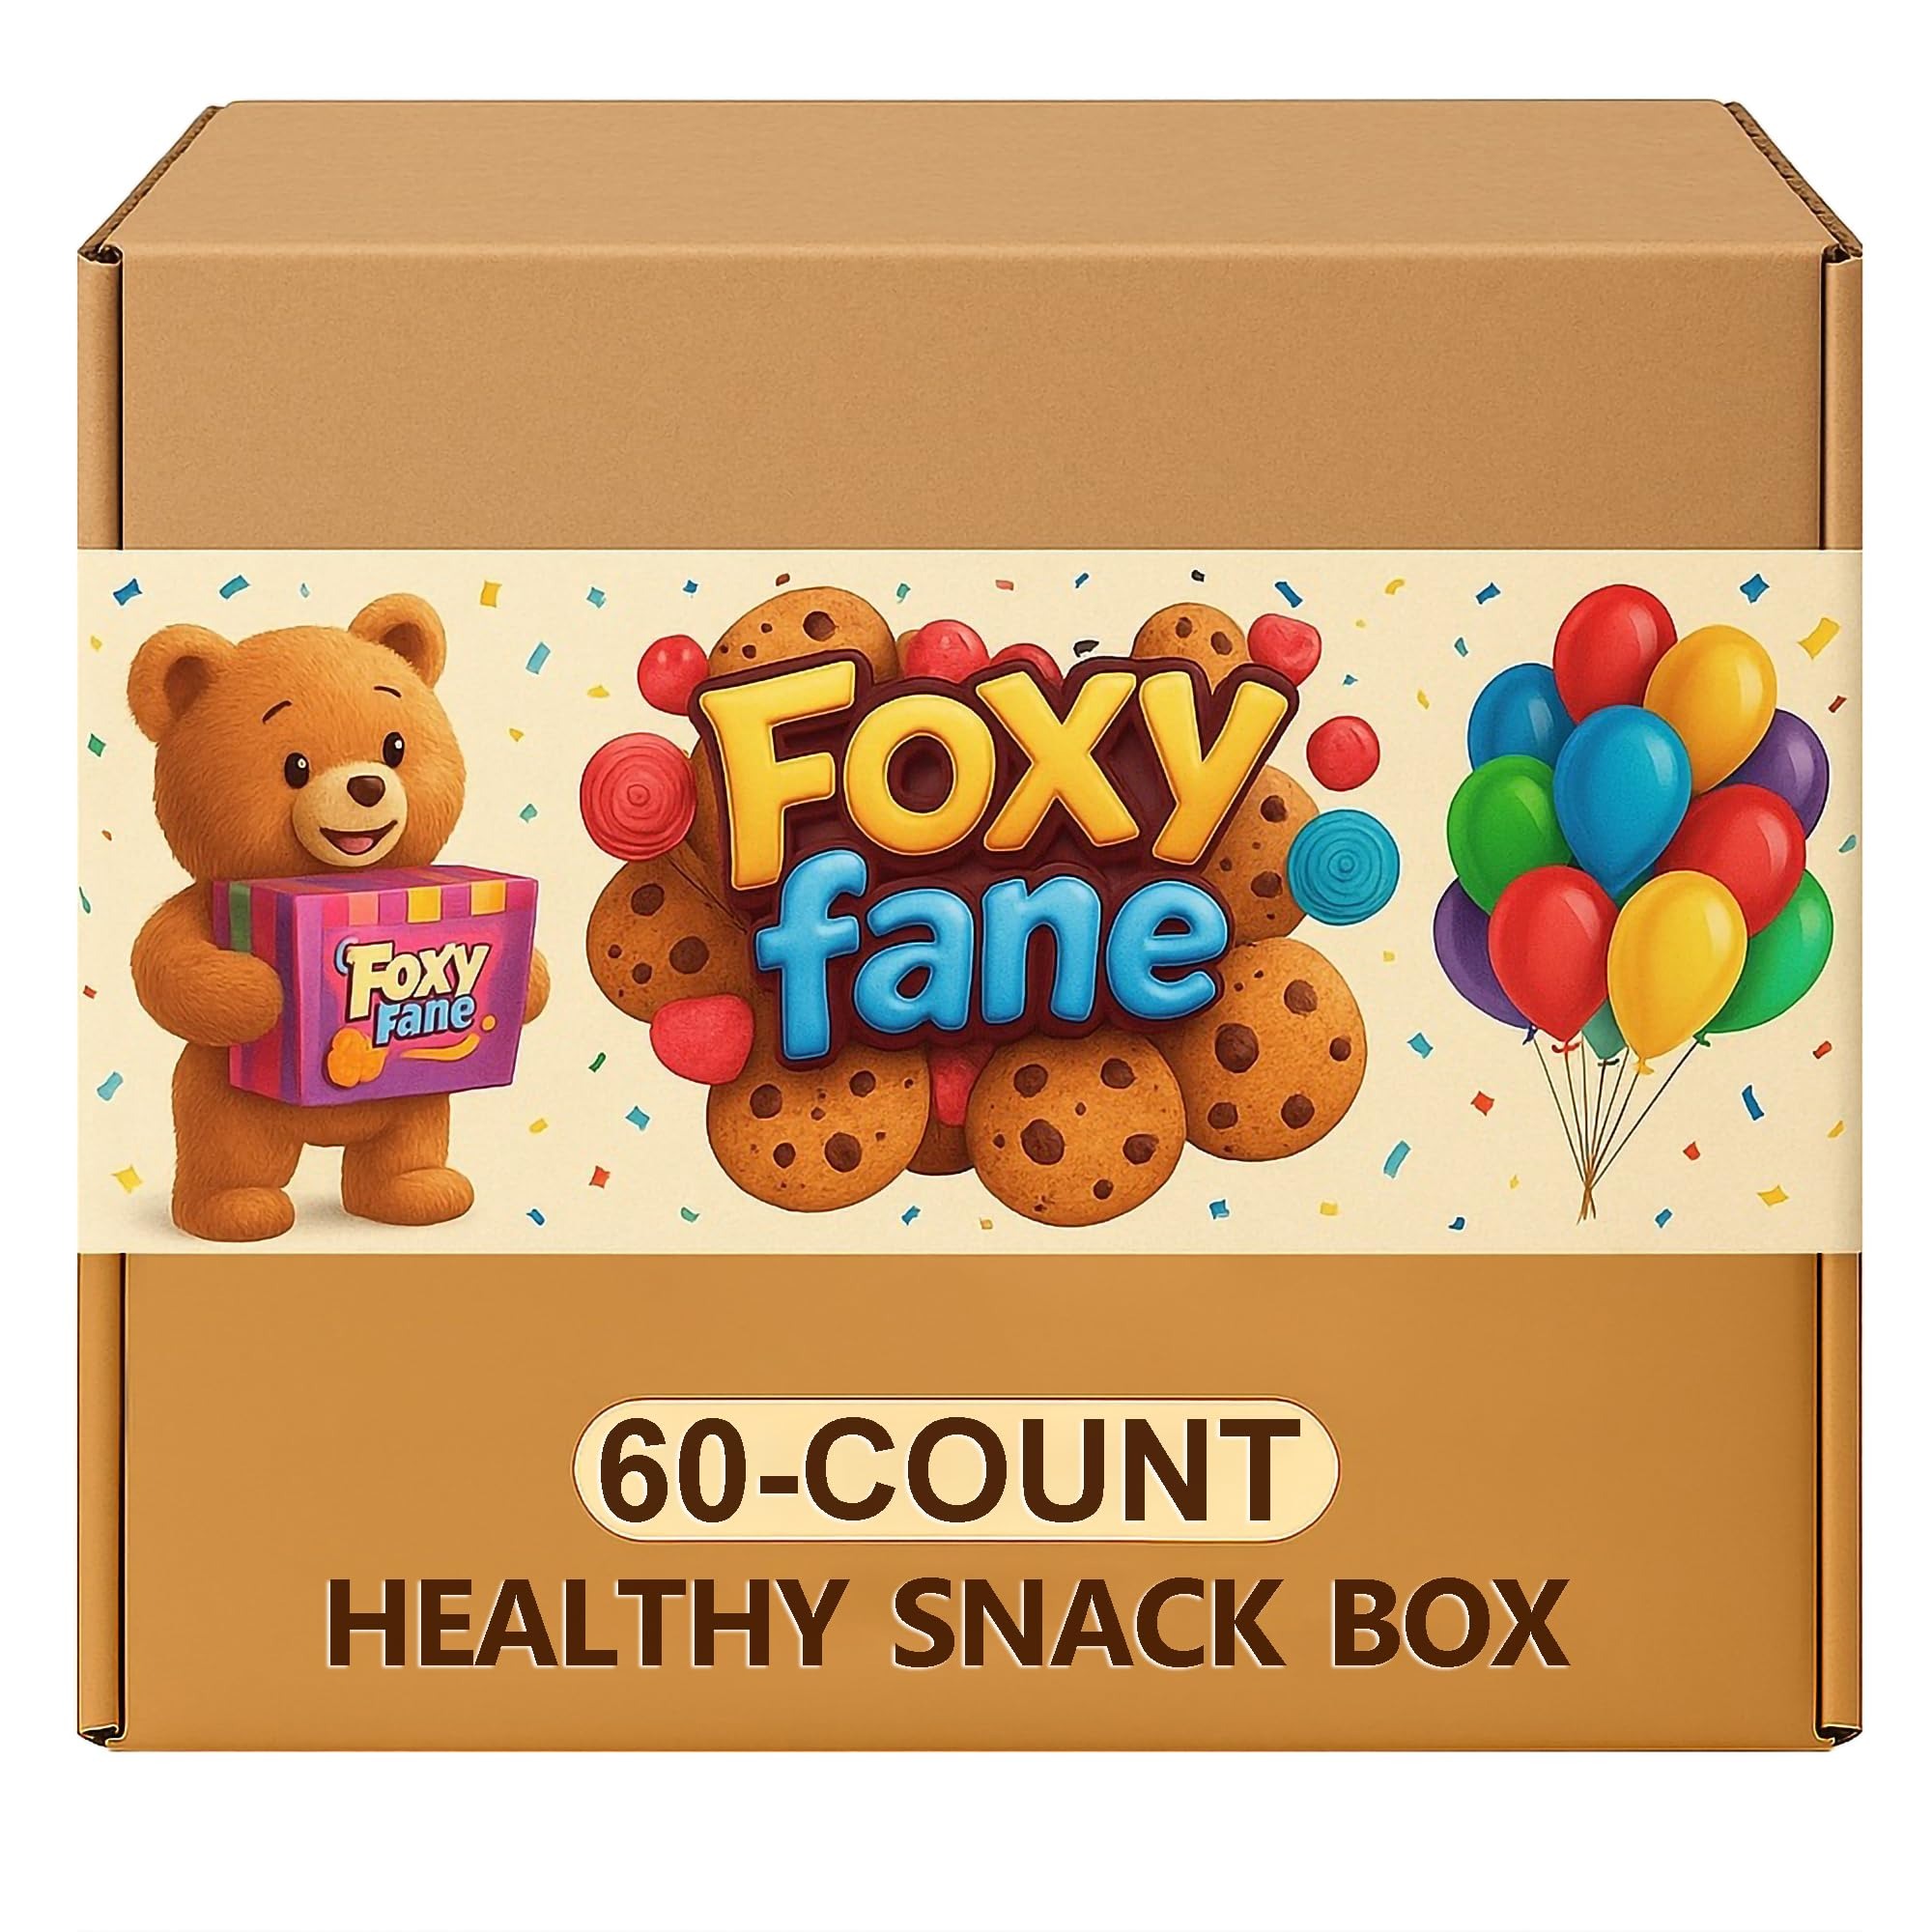
Item Name: Foxy Fane 60-Count Holiday Gift Box - Assortment of 60 Healthy Snacks & Treats - Perfect Variety Pack for Valentine’s Day, Easter, Christmas & New Year’s - Great for Family, Friends, or Office Gifting
Bullet Point 1: Foxy Fane 60ct Premium Healthy Snack Box is an Ultimate Gift Care Package with a wide assortment of Delicious Snacks for all Occasions. Our package contains 60 snacks from only the very best brands that you know & trust. Carefully crafted with a lot of thought and love providing you delicious snacks at an affordable price that both kids and adults would enjoy and get excited over.
Bullet Point 2: Ideal for camping trips, long study sessions & all-nighters, movie & game nights, parties, walk in the park or meeting in the office, road trips, daily commute, a hike or Monday night football.
Bullet Point 3: Perfect Birthday, Christmas or Valentine’s Day Gift filled with delicious & nutritious healthy snacks. Surprise your loved ones with our care package full of treats. Packaging: We carefully package every box giving great care to placing each item neatly in order to make the unboxing experience fun & joyful! Gift wrapping and message is available at checkout for orders placed through Amazon Prime.
Bullet Point 4: Our 60ct snack box is made off the highest quality corrugated paper that keeps the contents safe during shipping. The box is filled to the top with an assortment of 60 Single Serve Bags
Product Description: <b>Foxy Fane 60ct Healthy Snack Box - Ultimate Gift Care Package of Delicious Snacks for all Occasions (60 Snacks) <br><br></b> Foxy Fane Snack Box contains a perfect variety of delicious & nutritious snacks from only the very best brands that you know & trust. Whether you like savory snacks, crispy chips, nuts, popcorn, cookies or fruit snacks - with such a wide variety of flavors, there is something for everyone to snack on in easy to grab individual packages. And the best part is - we deliver them straight to your door so you can spoil your loved ones, no matter where they are now! <br><br>
Value: 1.0
Unit: Count

Price: 47.95